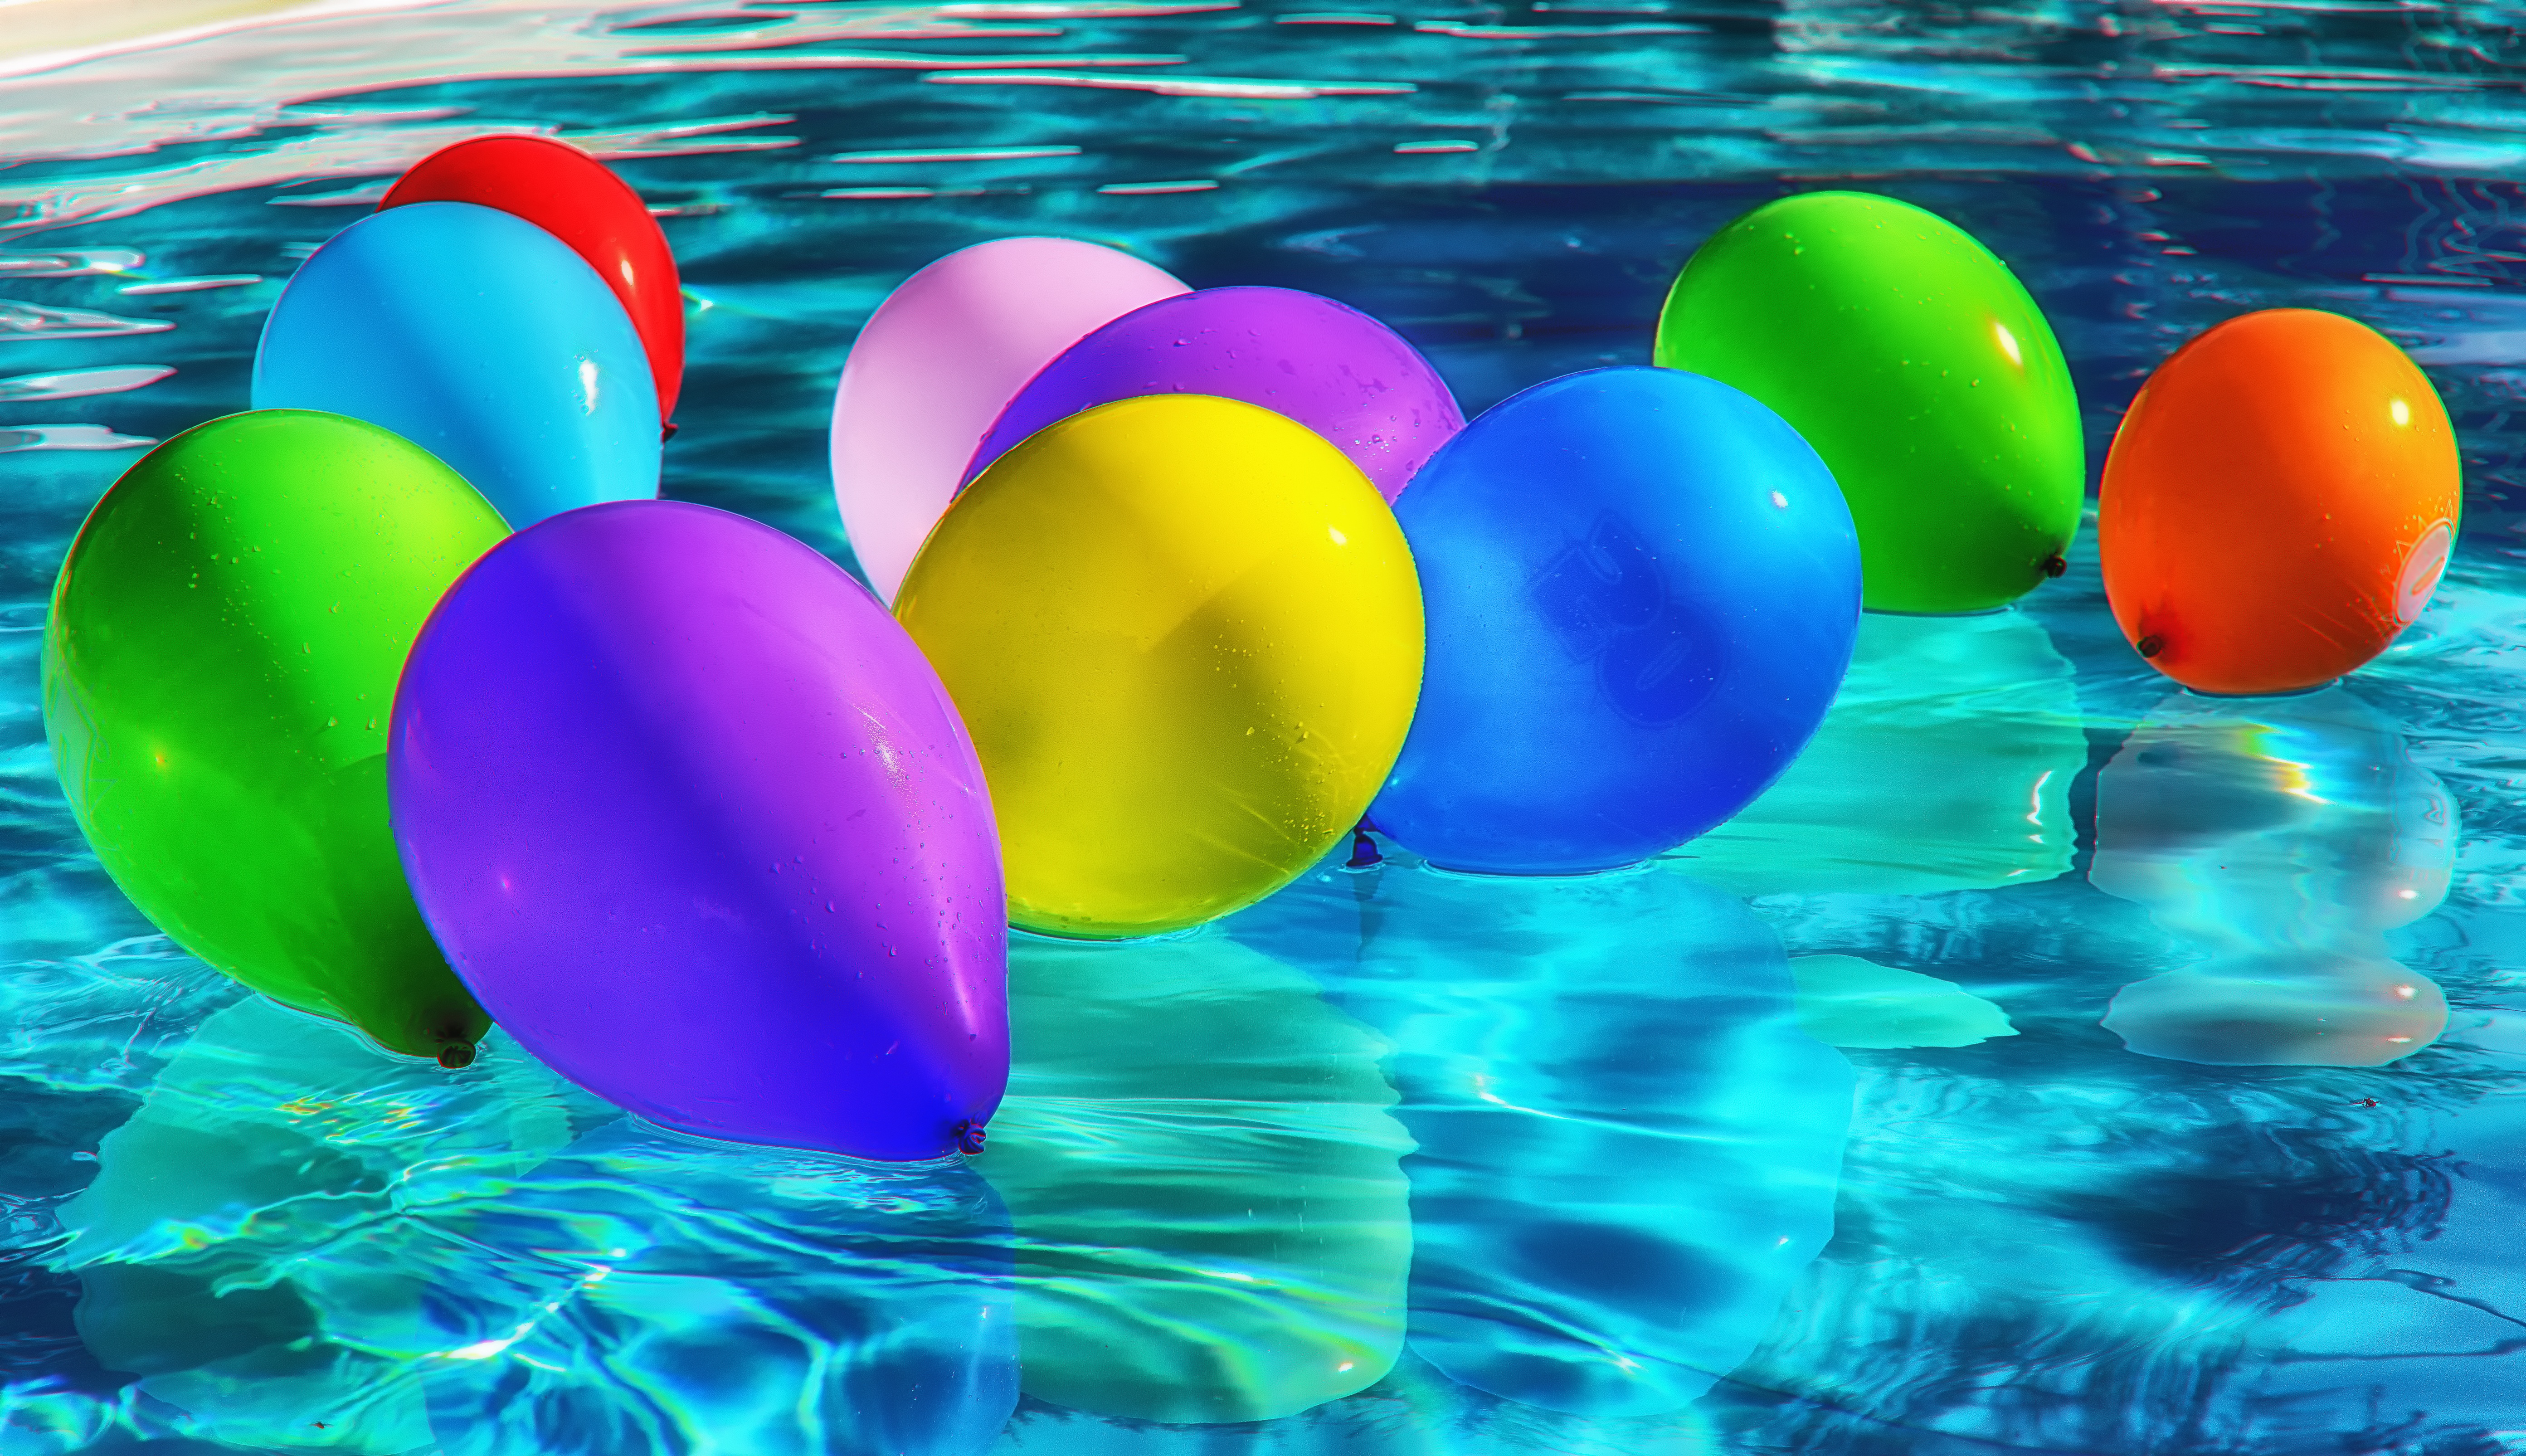
water, flower, balloon, wet, pool, swim, swimming pool, color, drive, holiday, blue, colorful, toy, celebrate, cheerful, fun, balloons, party, blow, ballons, rubber, slightly